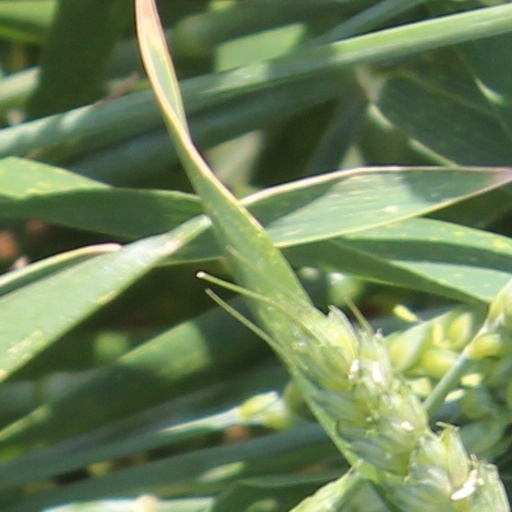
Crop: wheat